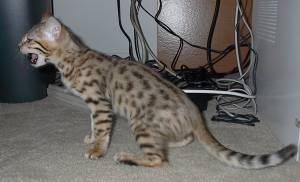
Breed: Bengal